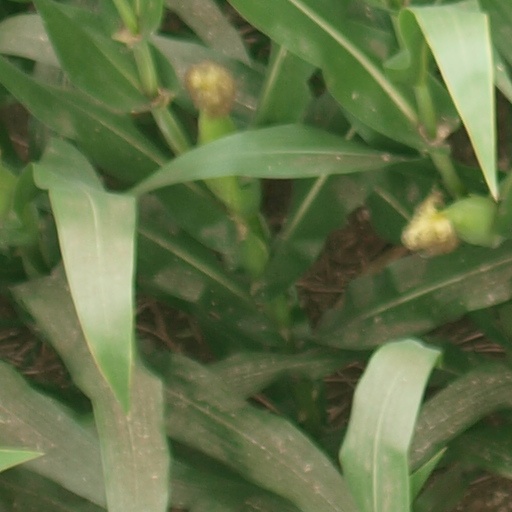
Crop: maize; corn